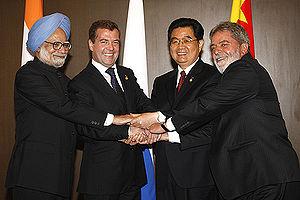
BRICS est un acronyme anglais pour désigner un groupe de cinq pays qui se réunissent depuis 2011 en sommets annuels : Brésil, Russie, Inde, Chine et Afrique du Sud.
Dmitri Anatolievitch Medvedev, né le 14 septembre 1965 à Léningrad, est un homme d'État russe.